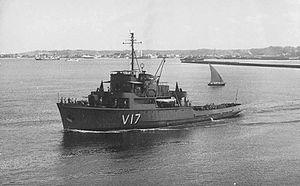
Corvette Ipiranga (V17) de la Marine brésilienne
Le conflit de la langouste, parfois appelé ironiquement « guerre de la langouste », est un conflit qui opposa la France et le Brésil au début des années 1960 au sujet de la pêche à la langouste. Le différend porte sur une question essentiellement juridique, à savoir si le droit d'un État à l'exploitation exclusive des ressources naturelles sur son plateau continental s'étend également aux espèces vivantes, et dans le cas présent aux langoustes.
Ipiranga (V17) est une ancienne corvette de classe Imperial Marinheiro de la Marine brésilienne.